Annot Robinson

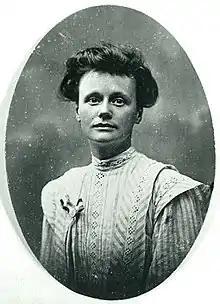

Annot Robinson, nicknamed Annie, (née Wilkie; 8 June 1874 – 29 September 1925) was a Scottish suffragette and pacifist. She was sentenced to six months for trying to break in to the House of Commons. She helped to found the Women’s International League for Peace and Freedom.